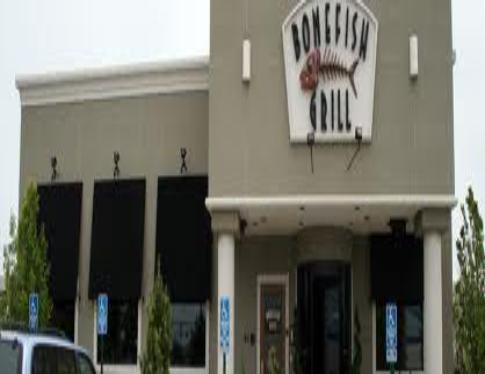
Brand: Bonefish Grill
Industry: Others